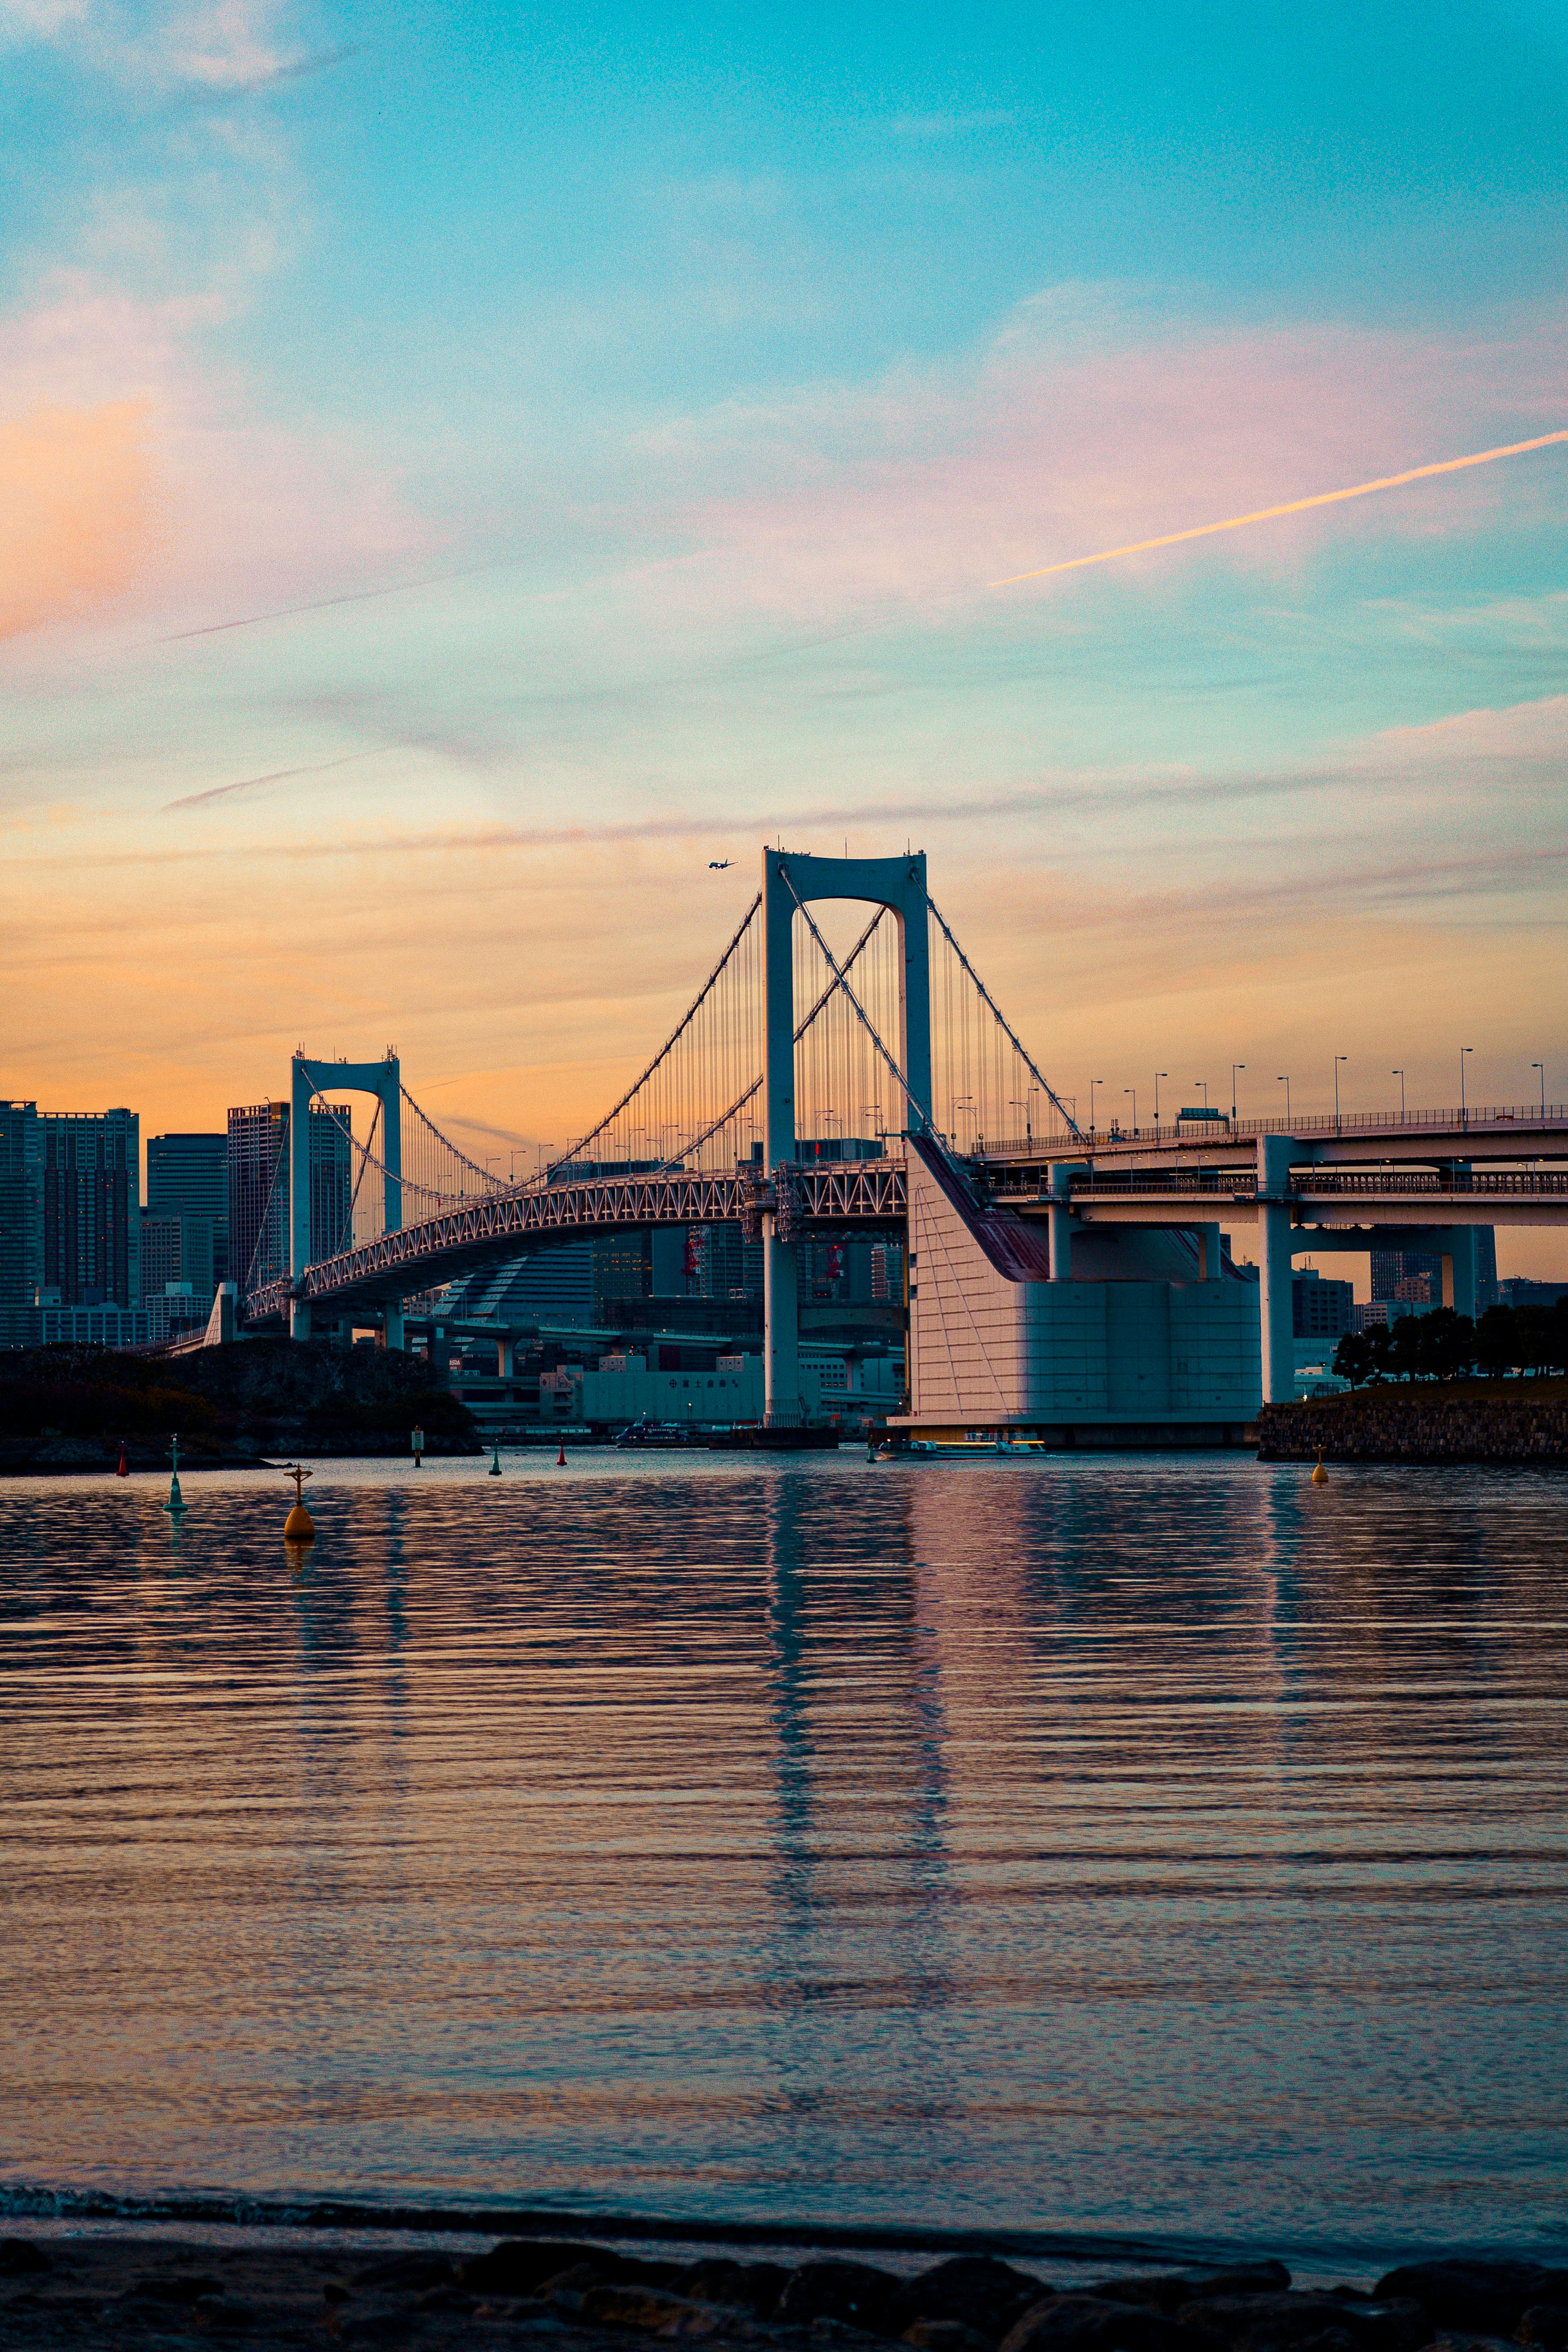
city, water, cloud, sky, afterglow, building, dusk, body of water, lake, horizon, sunset, sunrise, bridge, calm, cityscape, reflection, suspension bridge, girder bridge, landscape, evening, channel, beam bridge, nonbuilding structure, ocean, dawn, red sky at morning, harbor, cable stayed bridge, metal, fixed link, road, night, tower block, reservoir, dock, skyline, sound, sea, box girder bridge